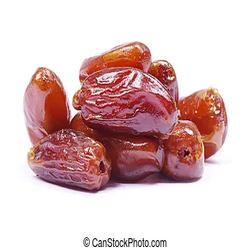
Label: Dates